Charles Dwight Sigsbee

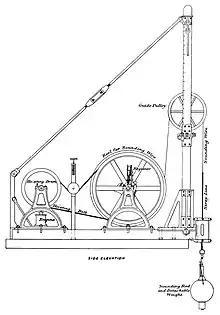
The Sigsbee sounding machine

Sigsbee was born in Albany, New York, and educated at The Albany Academy. He was appointed acting midshipman on 16 July 1862.